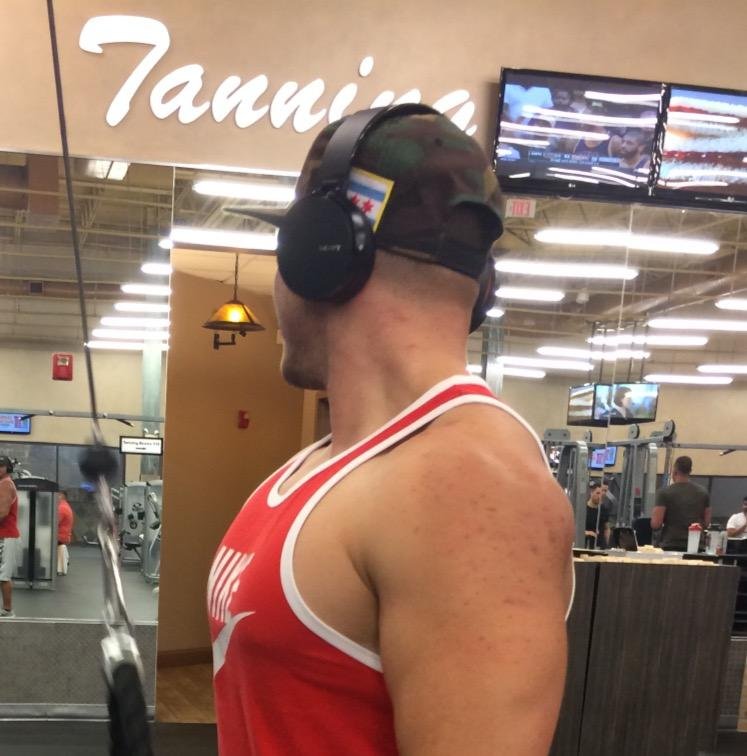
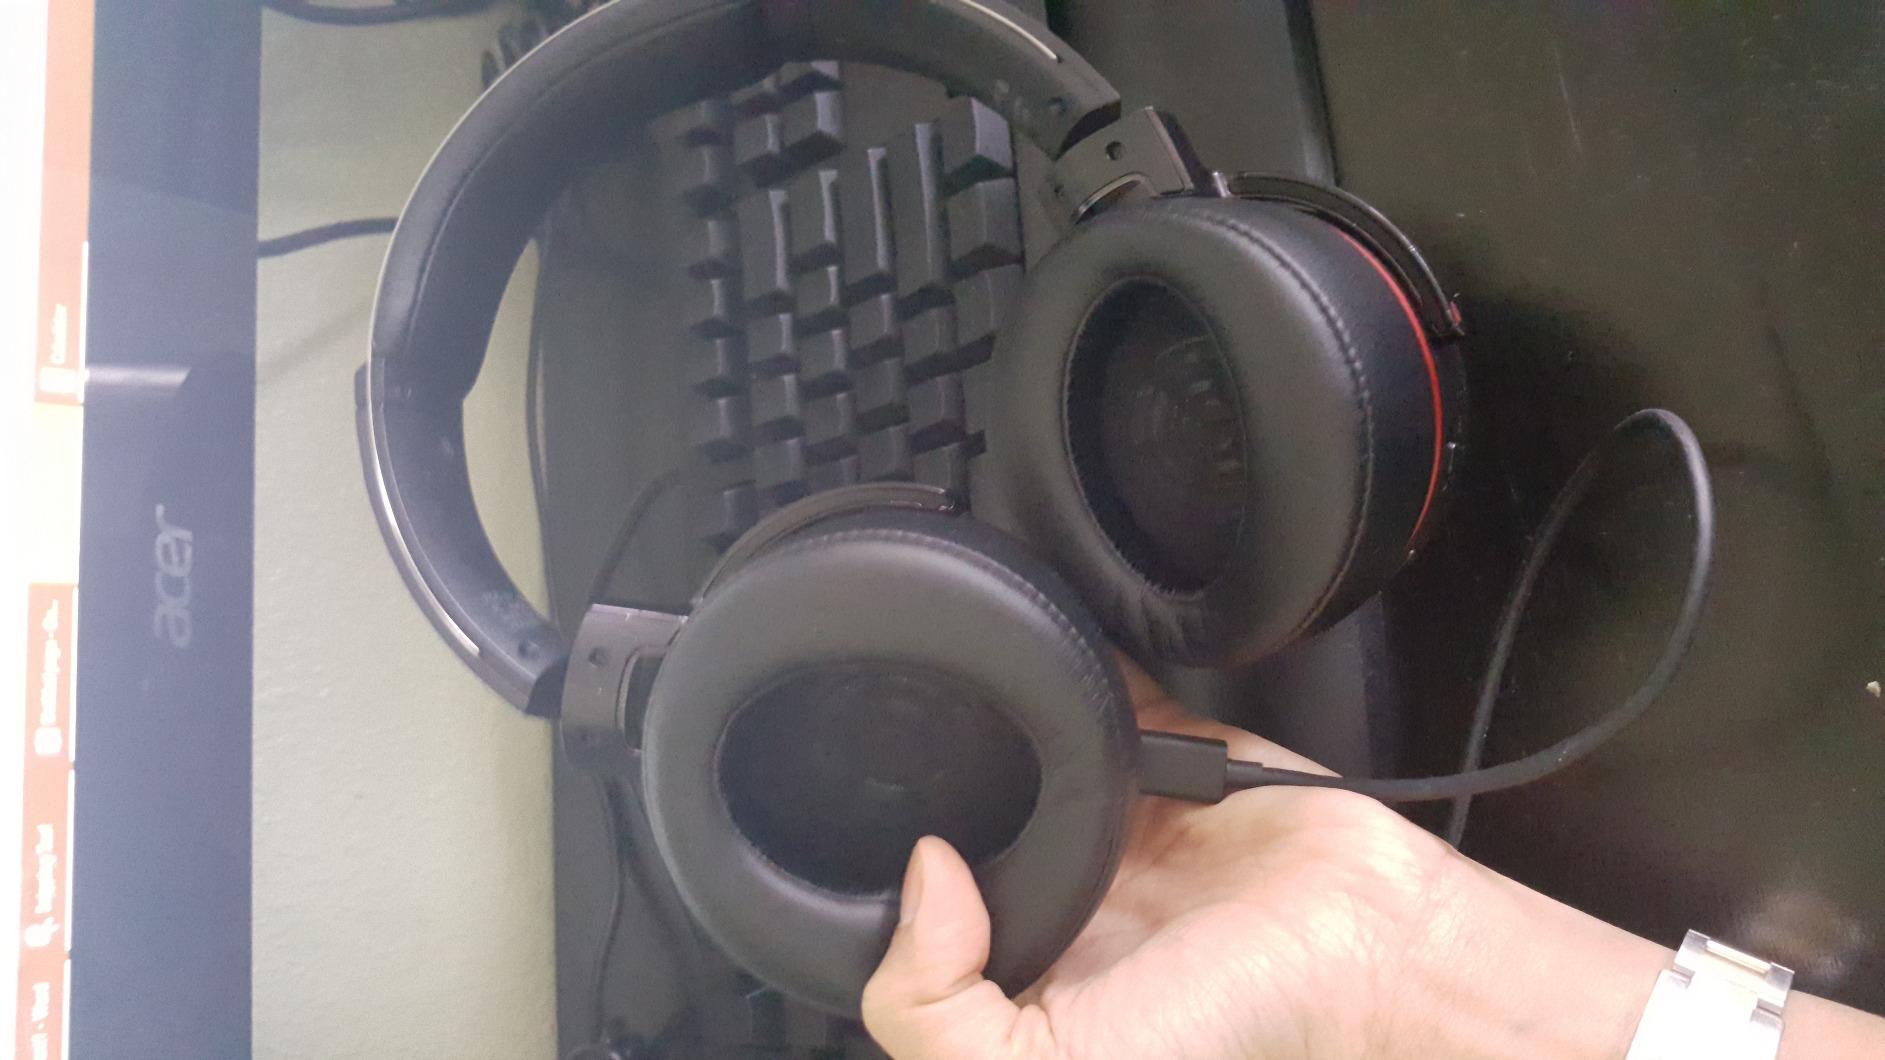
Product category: headphones
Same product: yes